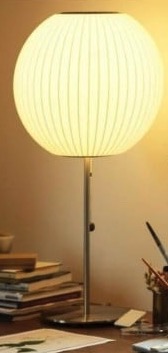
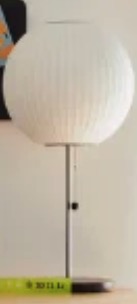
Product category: misc
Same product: yes